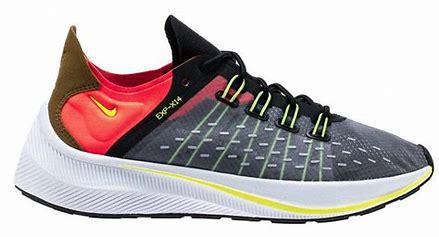
Brand: Nike
Model: Exp X14